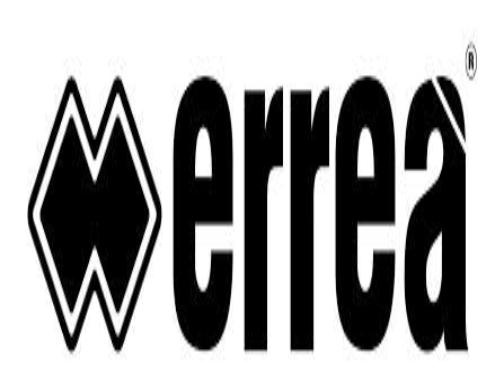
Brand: Errea
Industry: Clothes